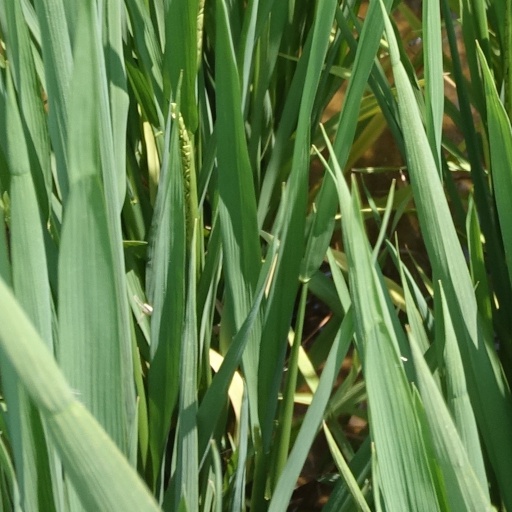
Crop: rice